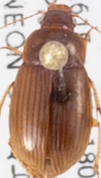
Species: Amara quenseli
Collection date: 2018-07-03
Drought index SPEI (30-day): -1.442
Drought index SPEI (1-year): -1.01
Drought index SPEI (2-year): -0.88